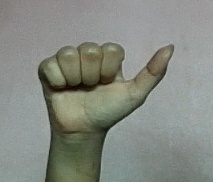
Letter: dhad